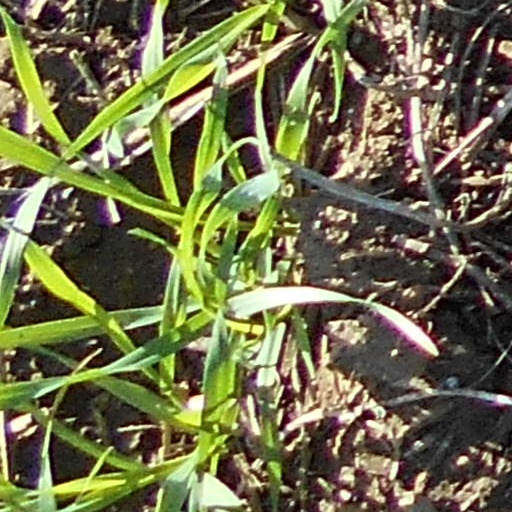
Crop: wheat